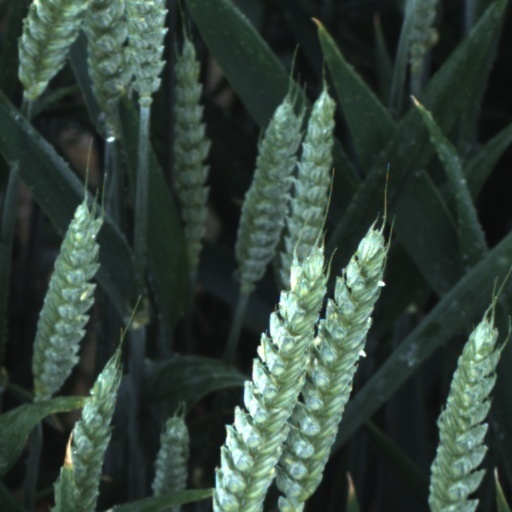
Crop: wheat